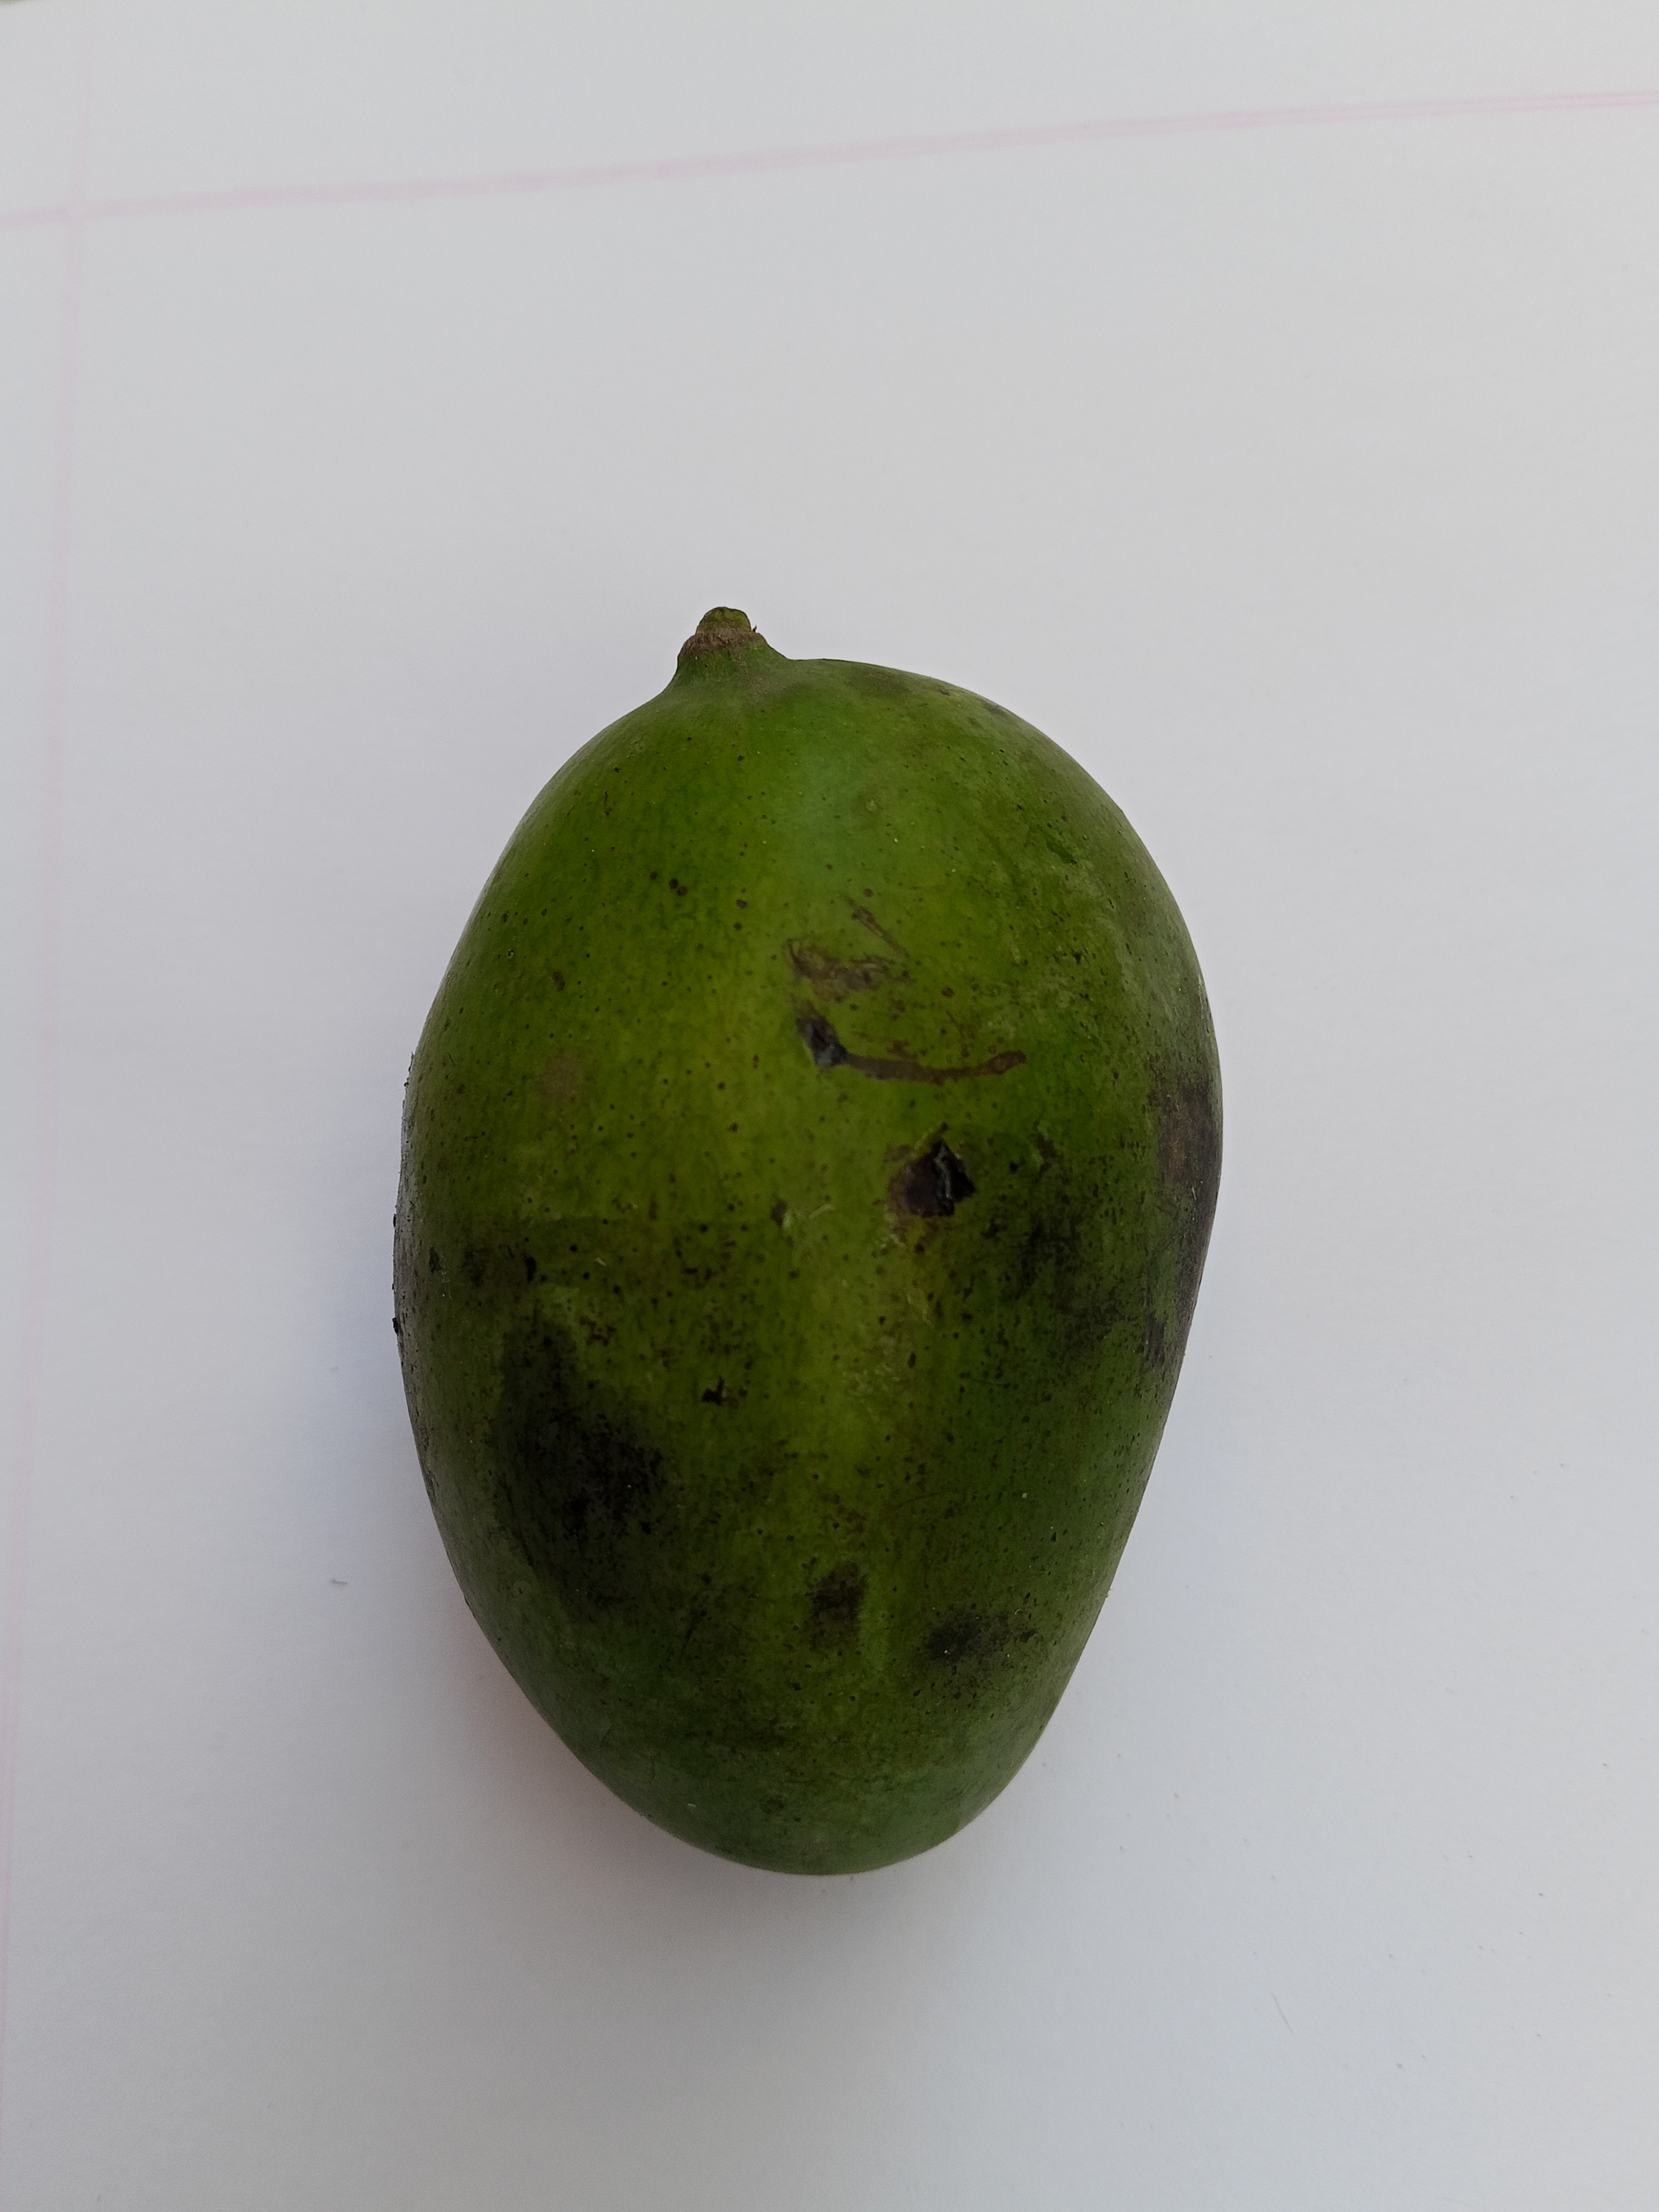
Mango variety: Amrapali